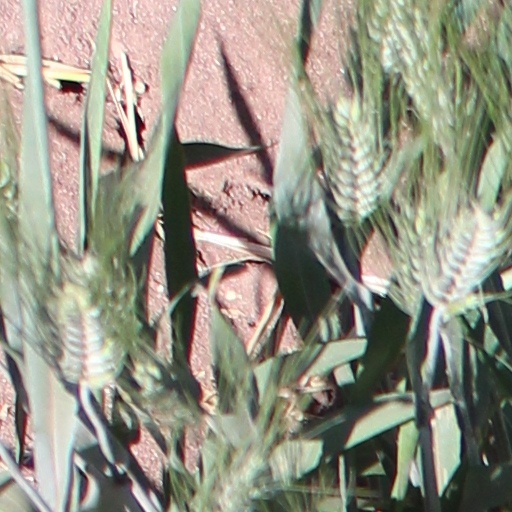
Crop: wheat